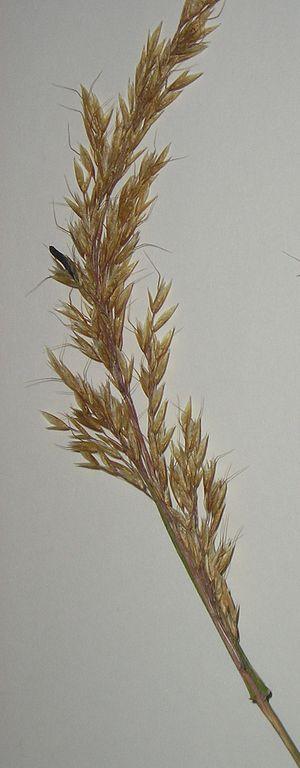
Trisetum flavescens avec Claviceps purpurea Esperanto: Trisetum flavescens kun Claviceps purpurea